Richie Grant (American football)

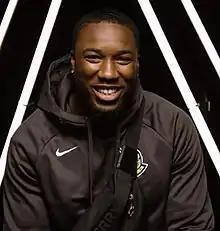
Grant in 2021

Richie Grant (born November 9, 1997) is an American professional football safety for the San Francisco 49ers of the National Football League (NFL). He played college football for the UCF Knights and was selected by the Atlanta Falcons in the second round of the 2021 NFL draft.